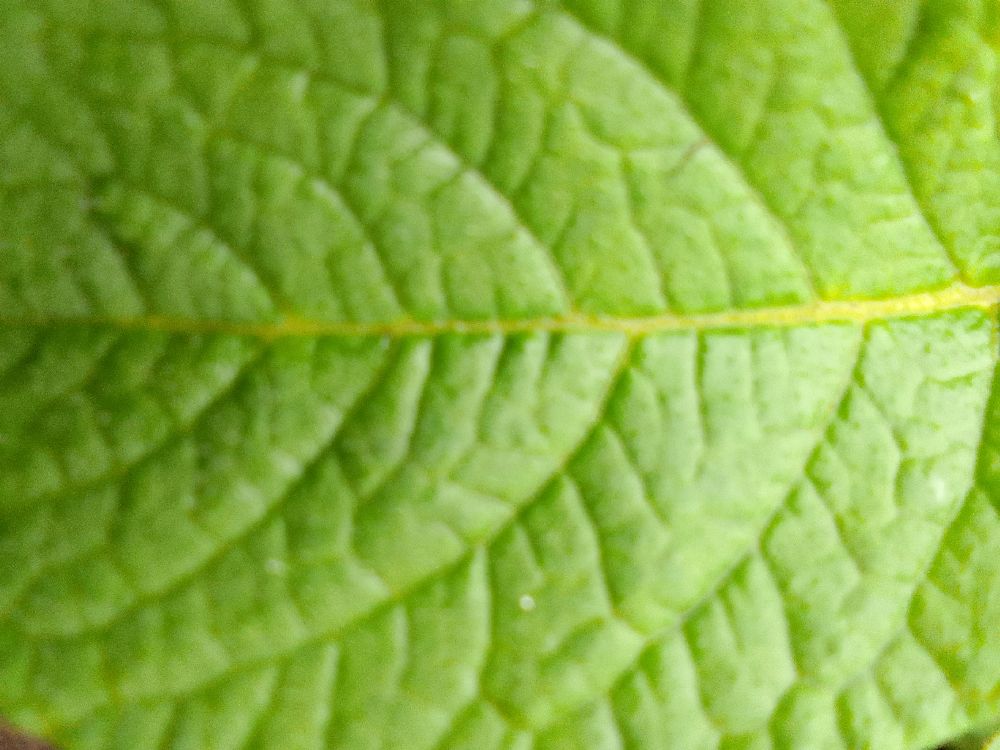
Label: Healthy